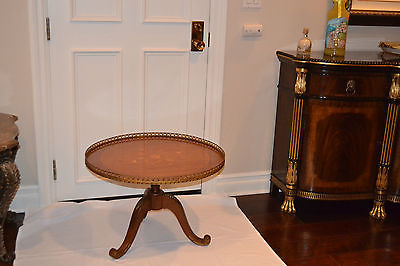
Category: table